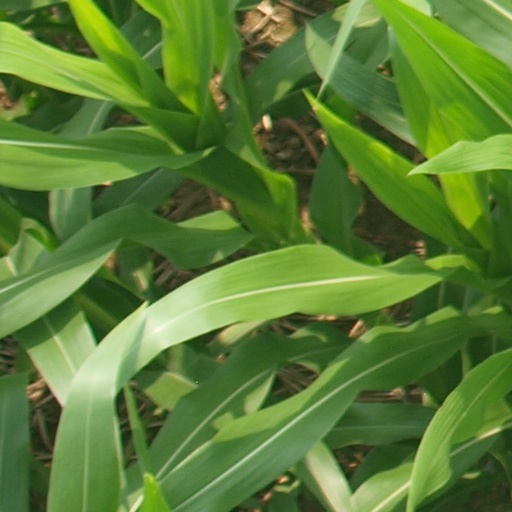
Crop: maize; corn